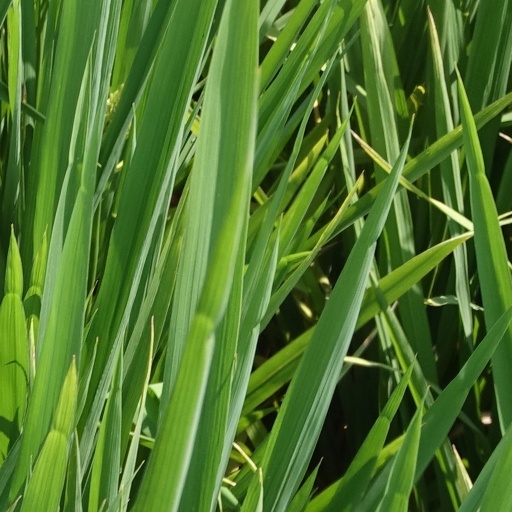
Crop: rice